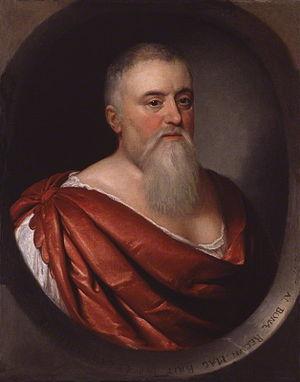
Théodore Turquet de Mayerne est un médecin et chimiste genevois qui fit progresser les théories de Paracelse. En France, il fut médecin ordinaire de Henri IV, puis en Angleterre, « premier médecin » de Jacques Iᵉʳ et de ses successeurs, Charles Iᵉʳ et Charles II. En tant que chimiste, il travailla avec des artistes pour développer de nouveaux pigments, on lui doit aussi la première découverte d'un « air inflammable », que l'on nommera plus tard l'hydrogène.
8 mai : Otto von Guericke, fait son expérience des hémisphères de Magdebourg. Deux hémisphères vides d'un peu plus de cinquante centimètres de diamètre ont été assemblés, et l'air contenu entre eux a été pompé. La pression de l'atmosphère les maintenait ensemble fermement. Deux attelages de 15 chevaux n'ont pu les séparer.